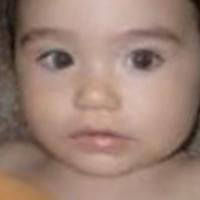
Age group: age 01-10